Pakhala

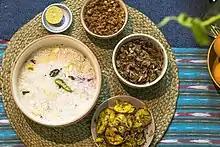
Pakhala with lemon and assorted side-dishes.

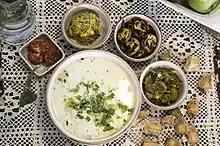
This is typical summer-time Odia cuisine. Dahi Pakala also known as "pakhala" along with assorted side dishes. This lunch is often preferred to beat the summer heat in Eastern India.

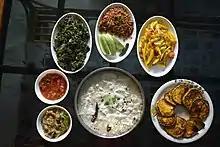
"Dahi pakhala" (yogurt pakhala) with assorted side-dishes.

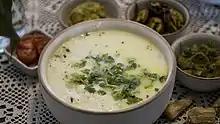
Pakhaḷa with yogurt, lemon, fresh cilantro, sautéed mustard and cumin seeds.

Pakhaḷa ("," ) is an Odia cuisine, consisting of cooked rice washed or lightly fermented in water. The liquid part of the dish is known as Toraṇi. It is popular in the state of Odisha and its similar version is eaten in the eastern regions like Chhattisgarh, Jharkhand, Assam, Bengal and southern regions of Kerala, Tamil Nadu, Andhra Pradesh, Karnataka. It is also known as pāntā bhāt in Bengal.